Eschenheimer Turm

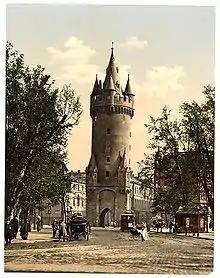
Eschenheimer Turm ca. 1900

Eschenheimer Turm is 47 metres high, consisting of eight levels and two attics (see diagram, left). Atop a square base that houses the gate sits a round tower, which culminates in a steep spire appointed with four, small, equally proportioned side turrets and a projecting battlement. "Adolfsturm", a similar tower built in the imperial city of Friedberg in 1347, may have served as a model.